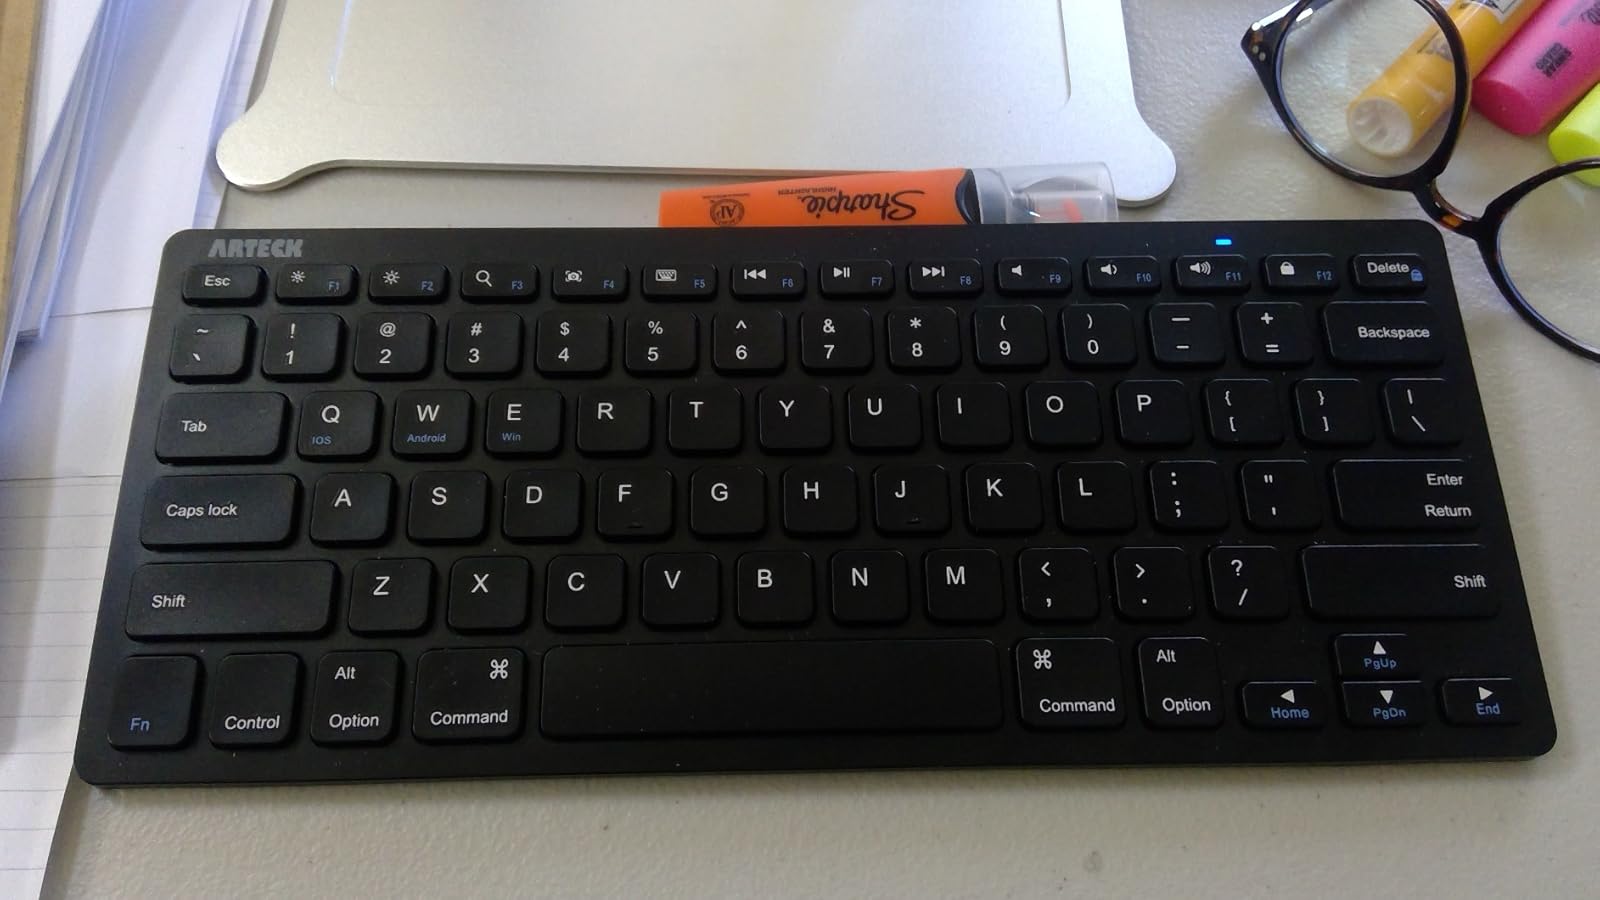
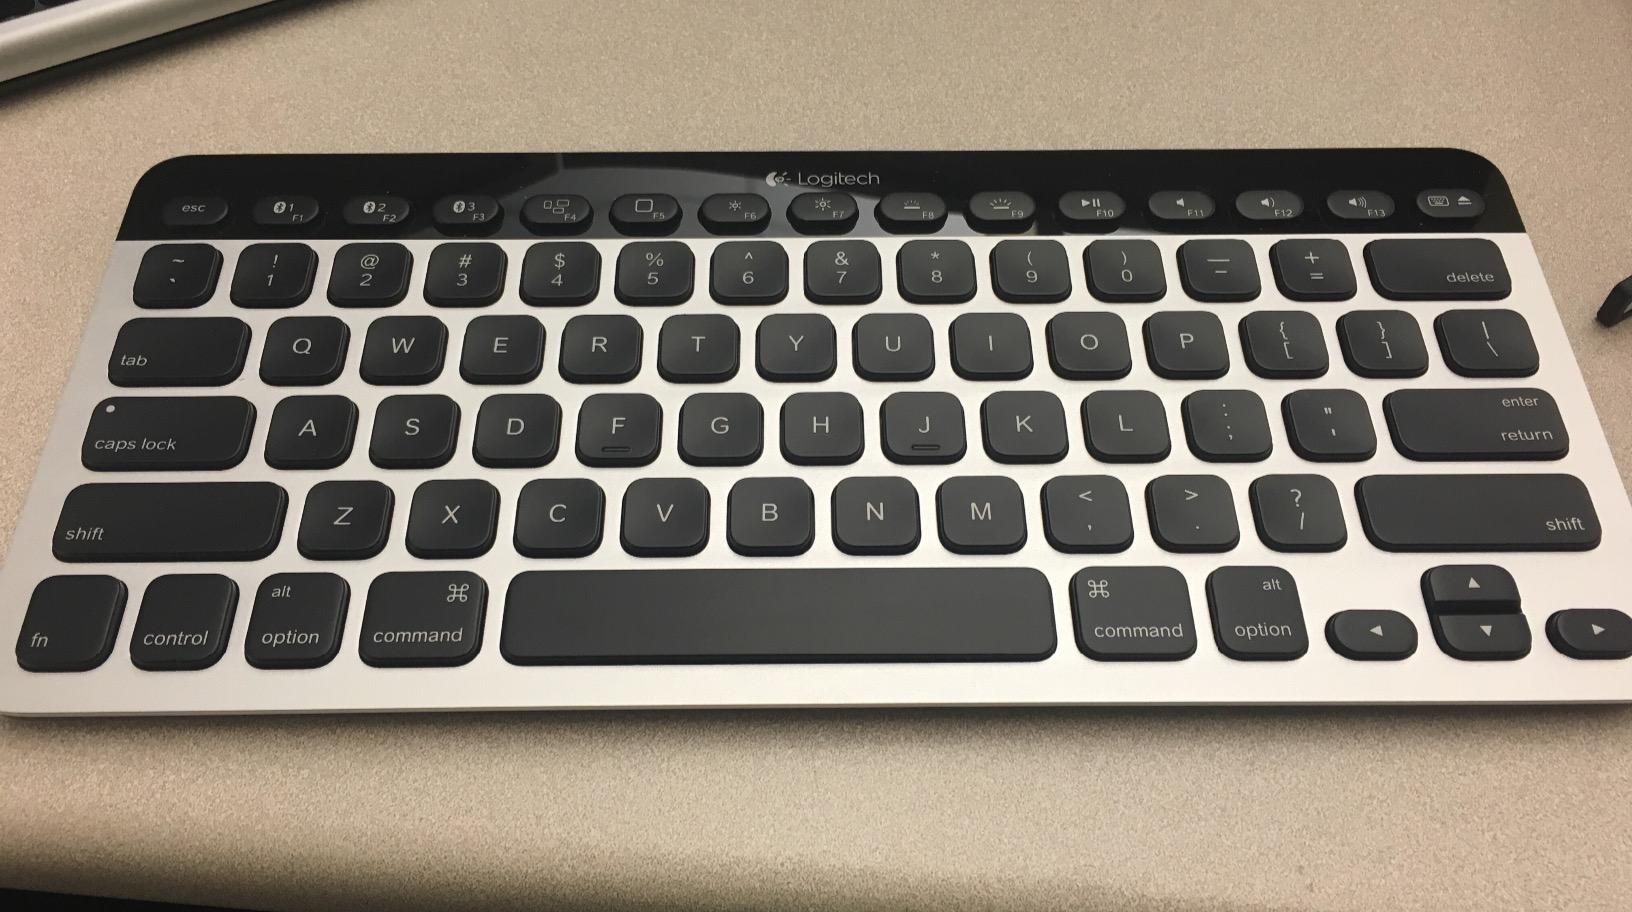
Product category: keyboard
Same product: no